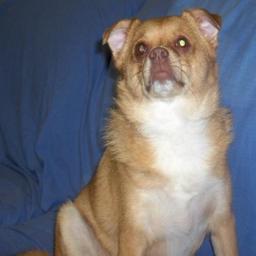
Animal: dogs